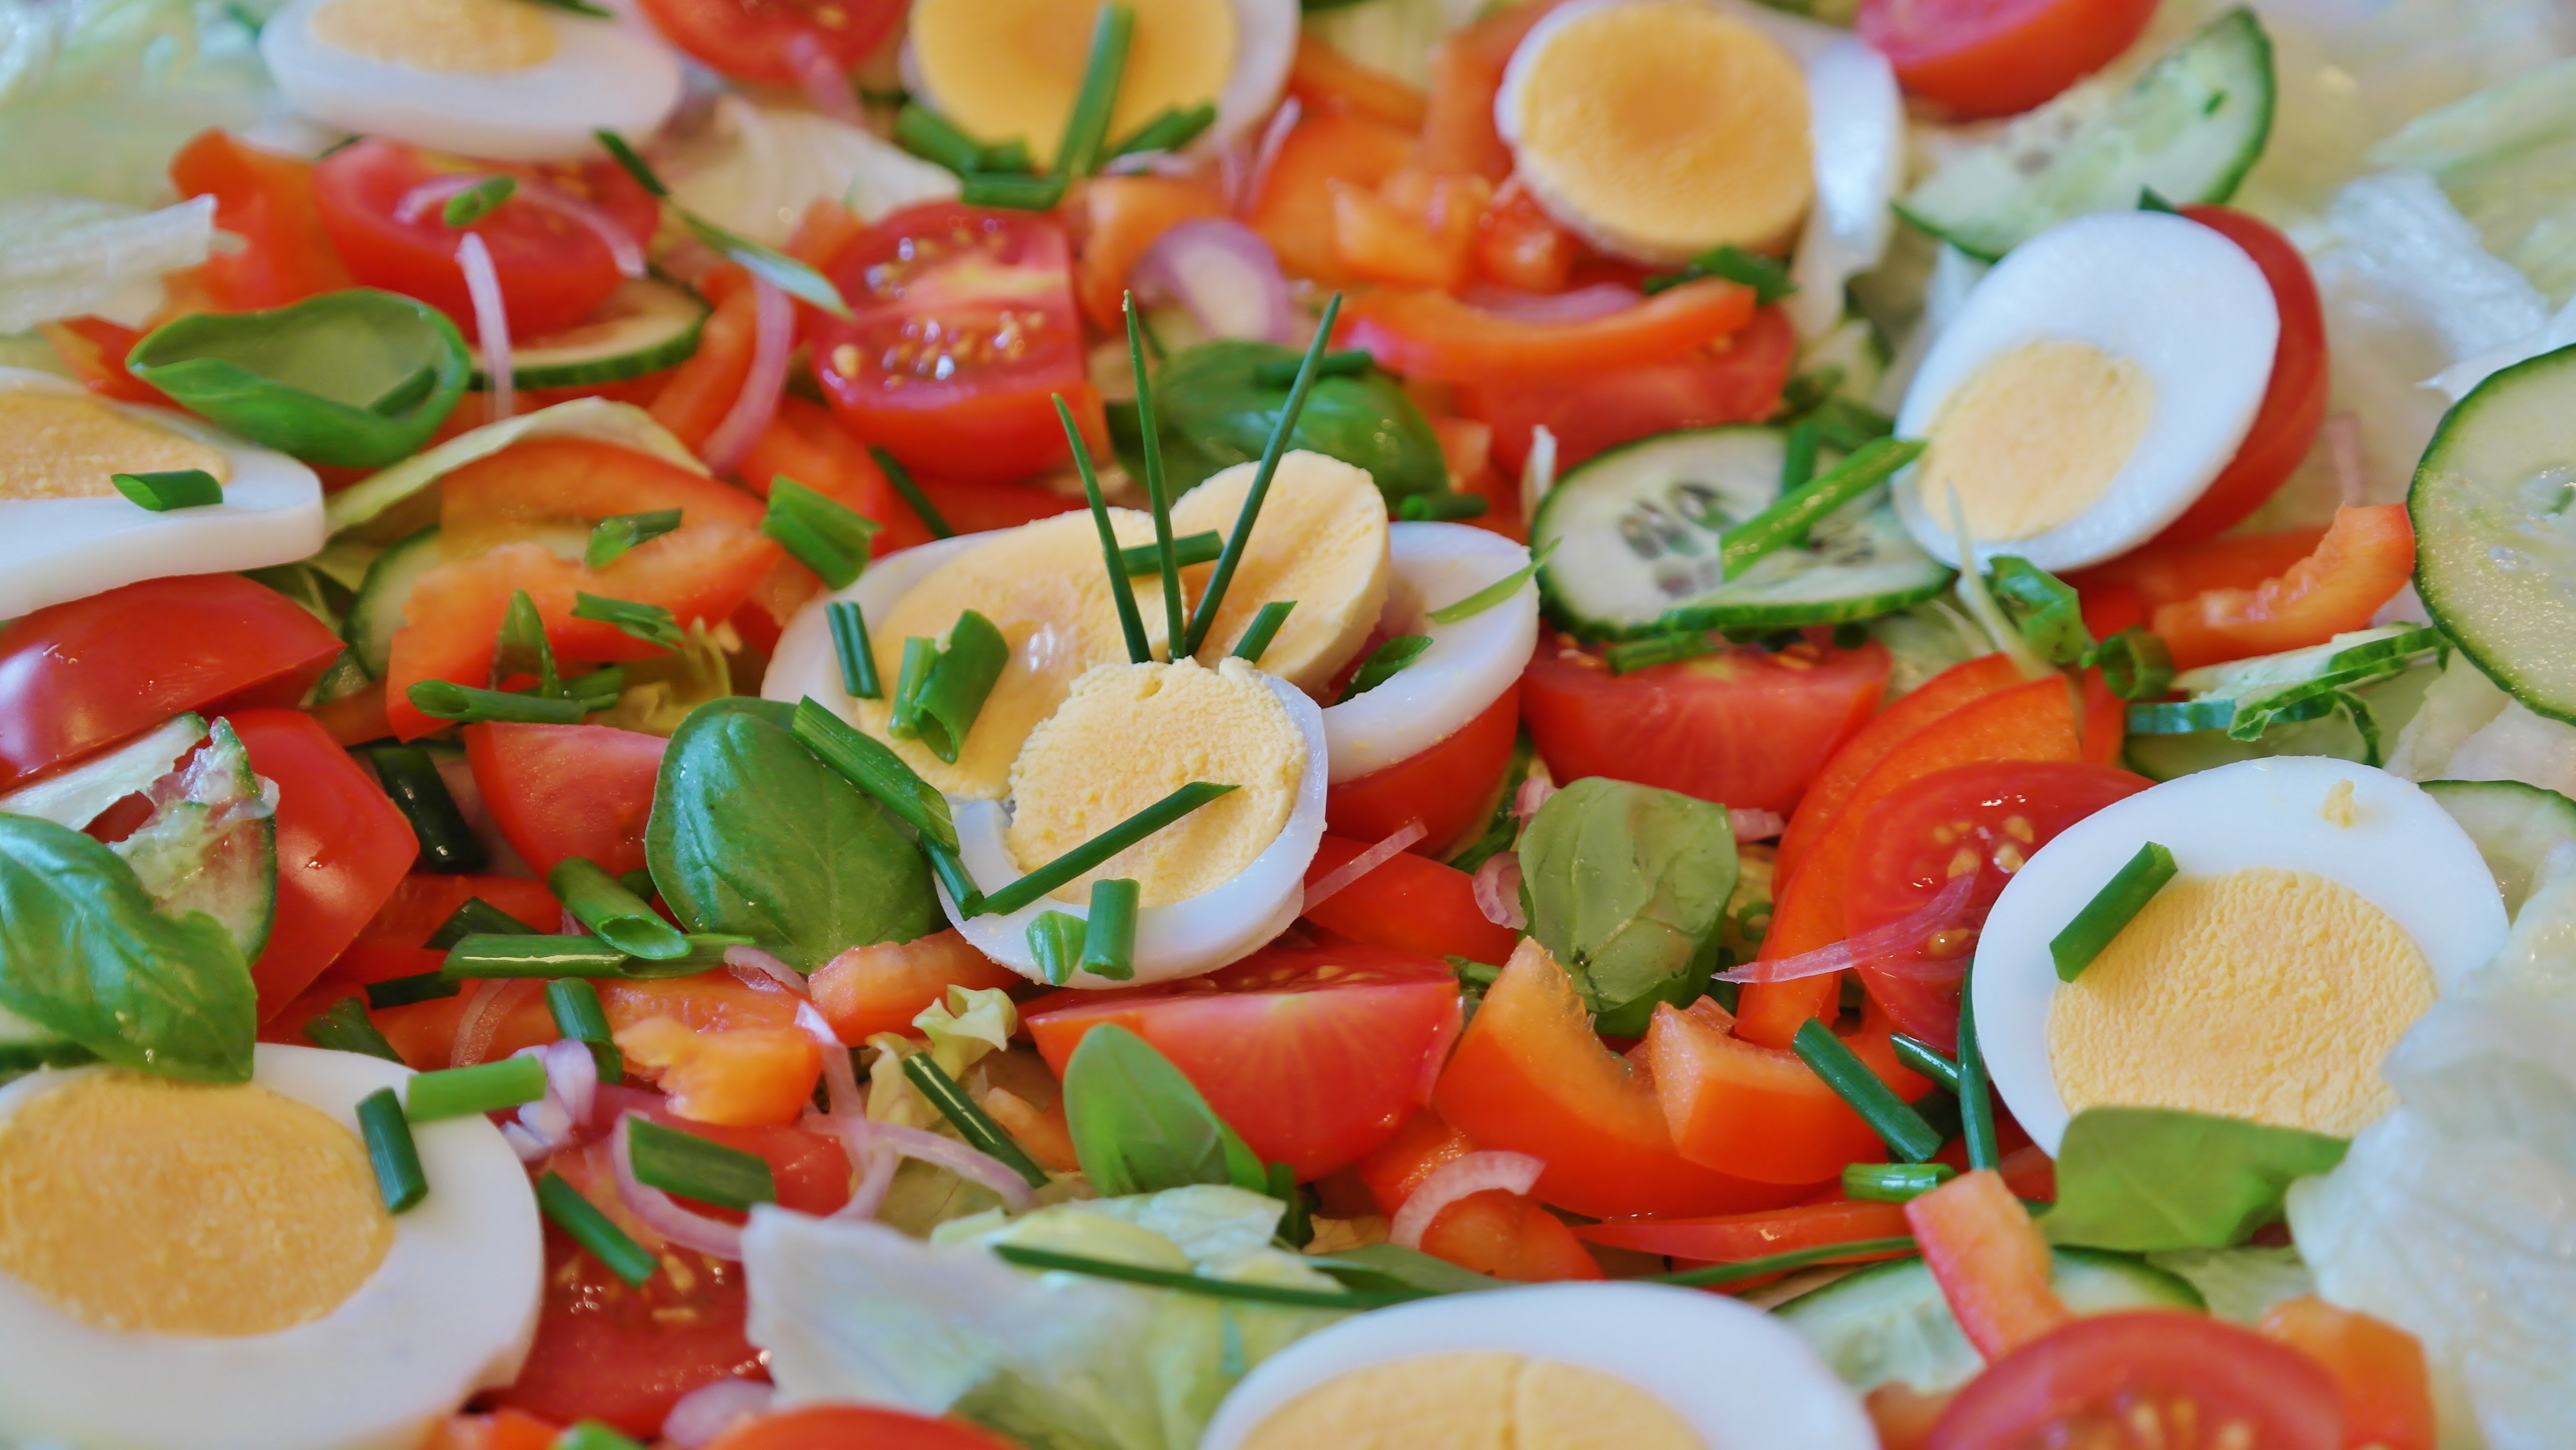
dish, meal, food, salad, green, red, produce, vegetable, kitchen, colorful, healthy, eat, cuisine, egg, tomato, cucumber, vegetarian, starter, vitamins, mixed salad, salad plate, mixed, paprika, appetizing, raw food, flowering plant, iceberg lettuce, supplement, greek food, hors d oeuvre, greek salad, caprese salad, land plant